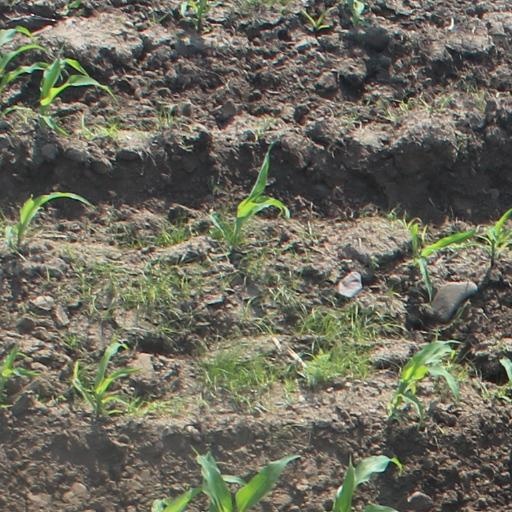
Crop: maize; corn